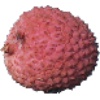
Label: lychee